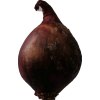
Label: red_onion